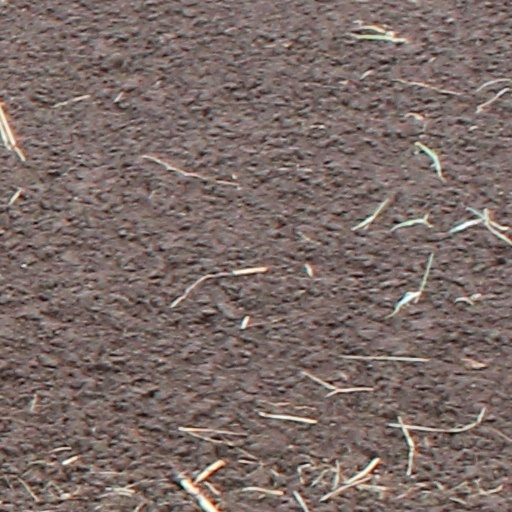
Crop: wheat